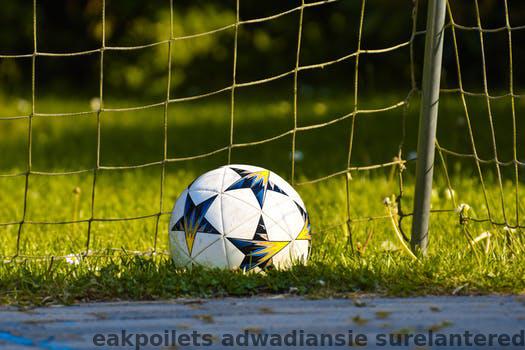
Label: Watermark